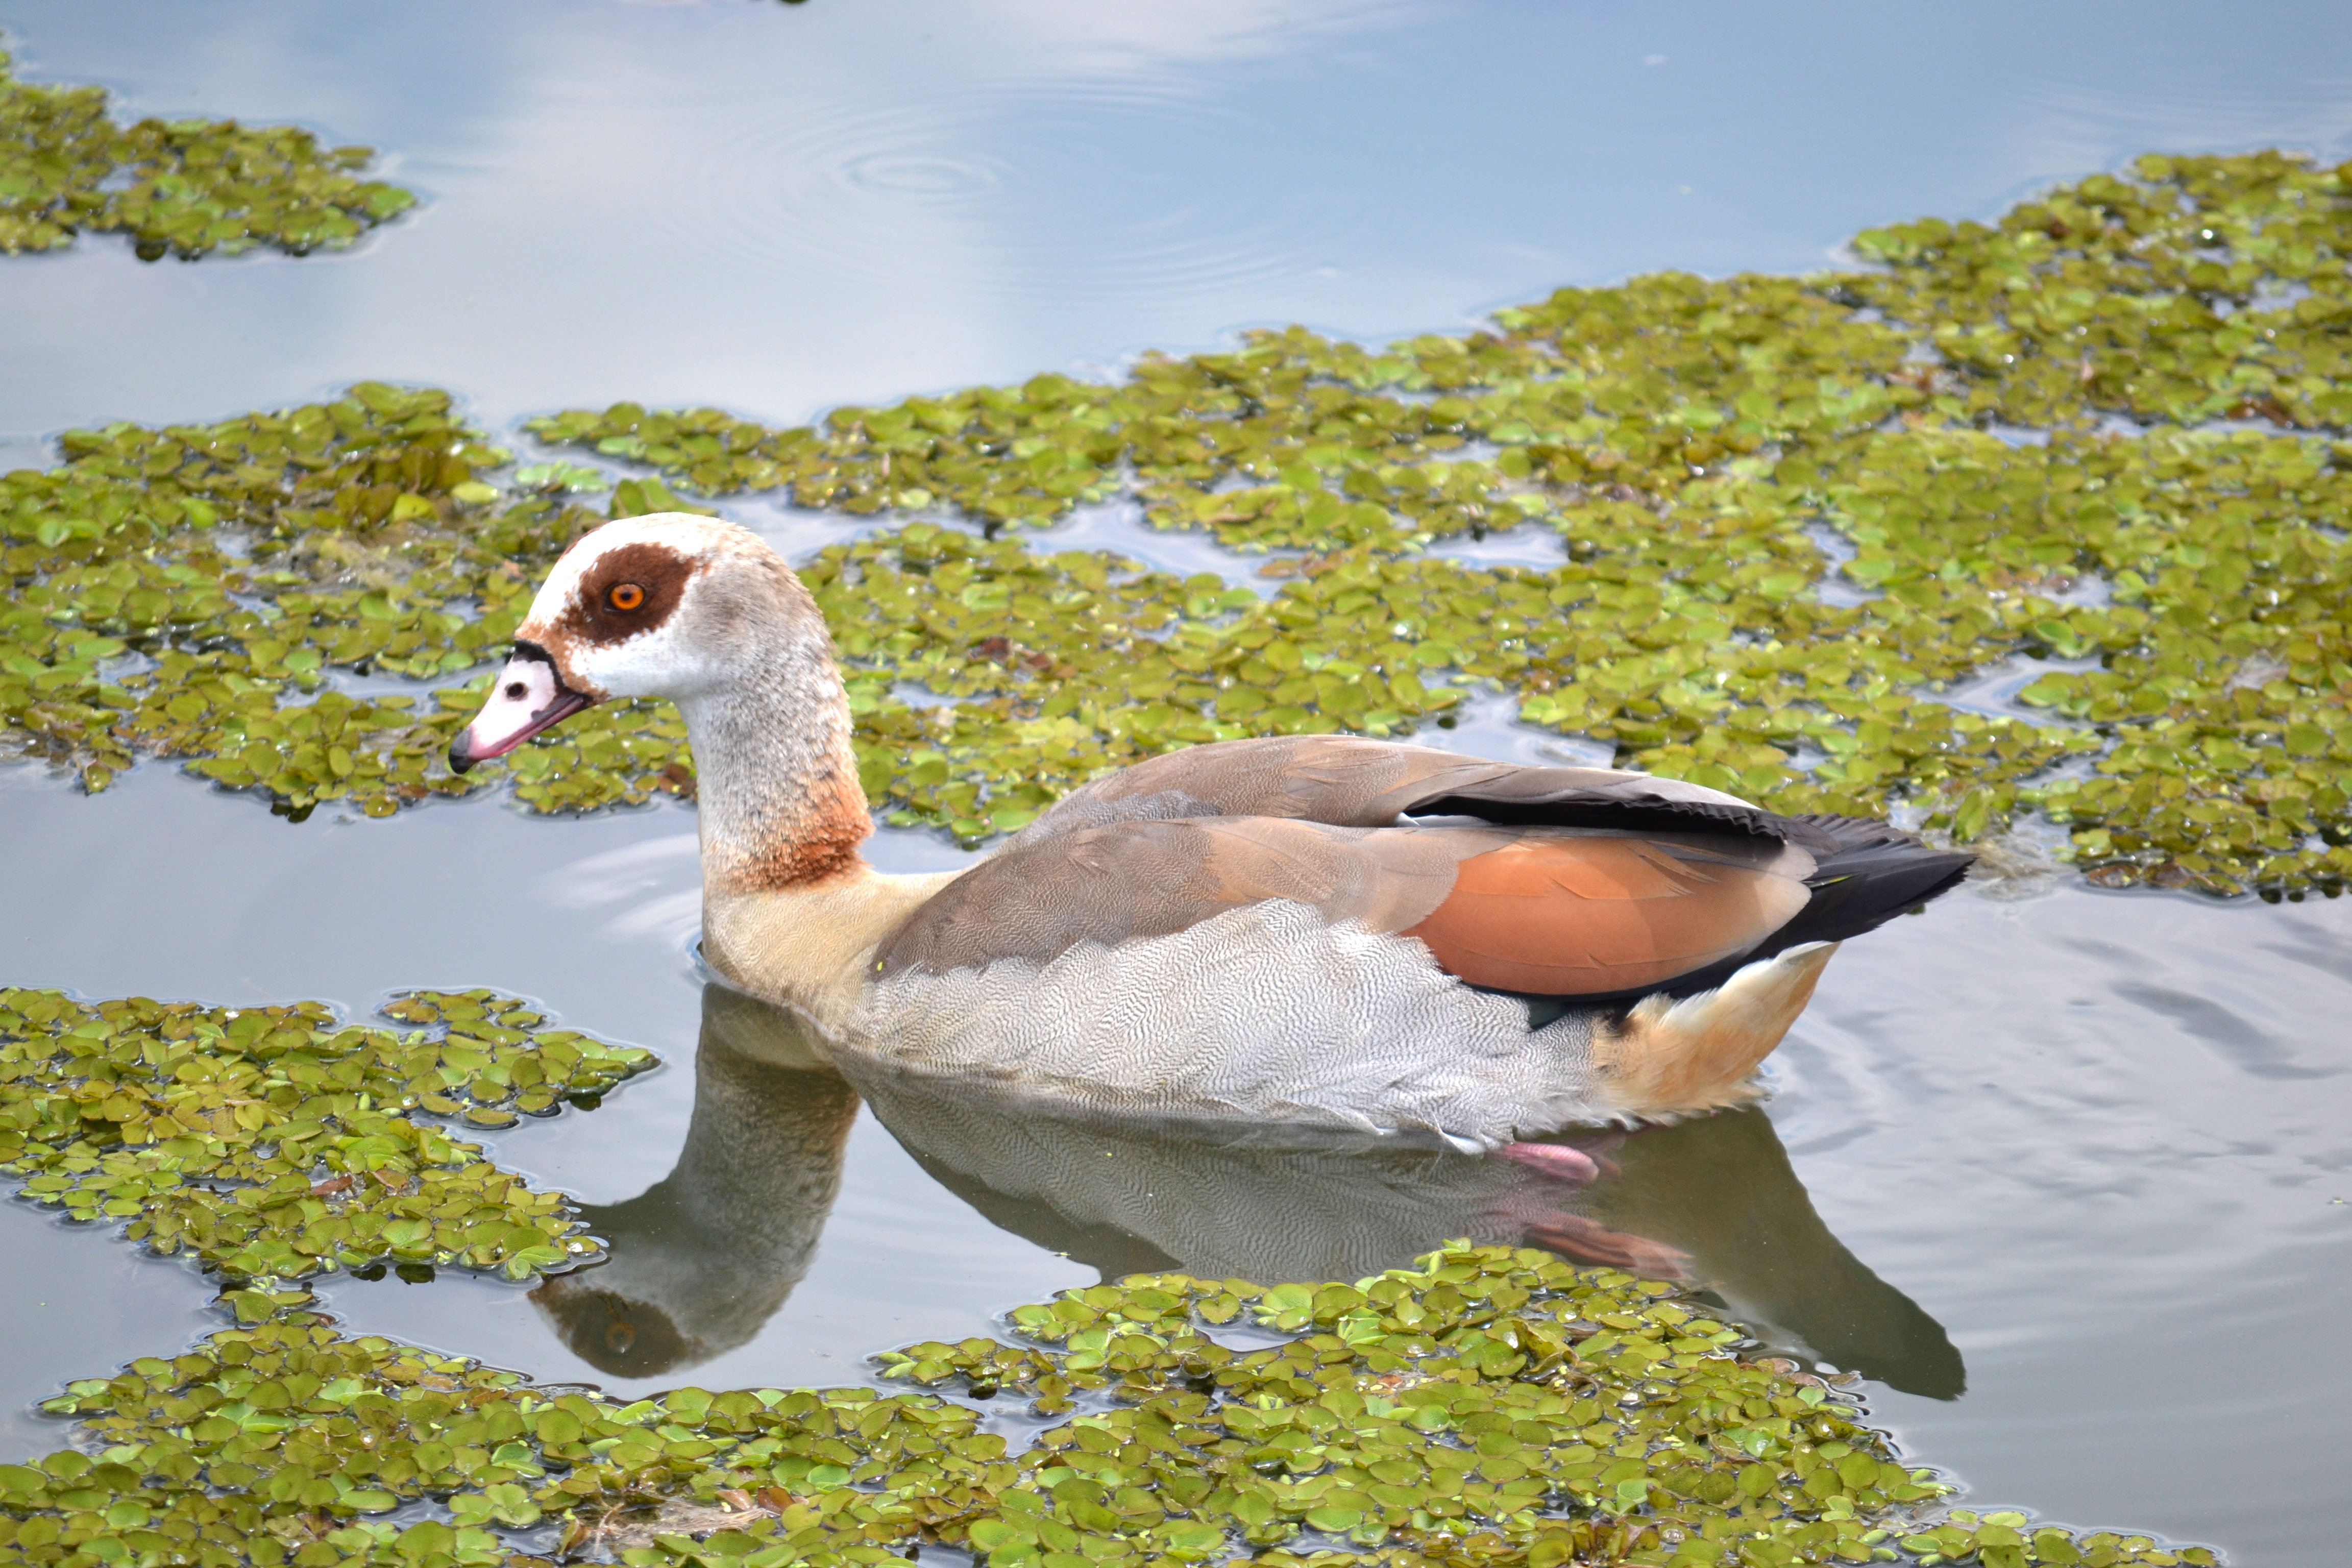
water, nature, bird, pond, wildlife, beak, colorful, feather, fauna, swimming, duck, goose, vertebrate, waterfowl, water bird, mallard, ducks geese and swans